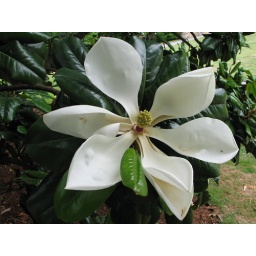
Southern or Laurel Magnolia. Magnificent evergreen tree with large white fragrant flowers. Found in Botanical Gardens in Hobart